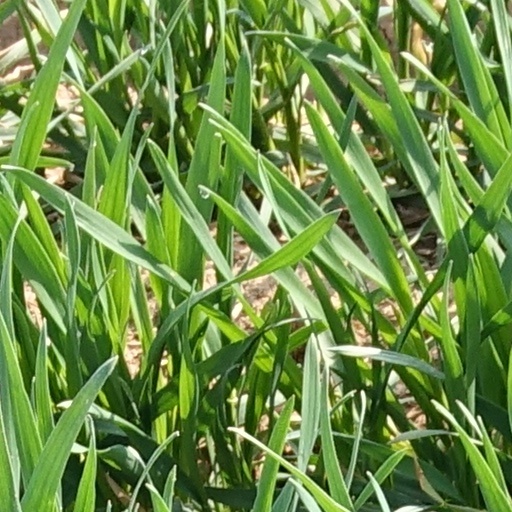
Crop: wheat